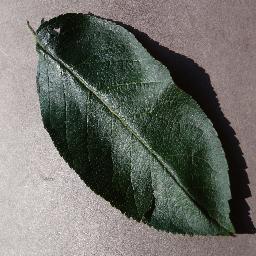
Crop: apple
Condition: healthy